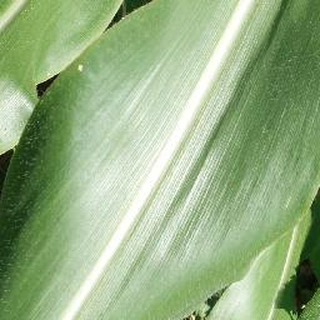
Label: healthy_corn